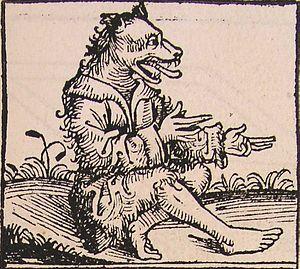
L'homme sauvage est une figure qui apparaît dans l'art et littérature dans l'Europe médiévale, aux alentours du XIIᵉ siècle. Couvert de poils et souvent armé d'un gourdin, cet être anthropomorphe représente le lien entre l'humanité et l'animalité, entre le sauvage et le civilisé. Selon Jacques Le Goff,
La cynocéphalie désigne le fait de posséder une tête de chien, et désigne la plupart du temps des humanoïdes possédant une tête canine ou d'un animal apparenté, comme les hyènes ou les chacals. Cette particularité peut concerner aussi bien des divinités que des créatures humanoïdes et thérianthropes, c'est-à-dire en partie humaines et animales. Le terme est utilisé de manière générale pour désigner ces catégories de divinités et de créatures, mais « cynocéphale » est aussi le nom d'une créature spécifique, présente dans les bestiaires médiévaux. La symbolique cynocéphale sert généralement à mettre en avant la sauvagerie et la bestialité, et des cynocéphales sont présents dans un grand nombre de mythes et de légendes autour du monde.